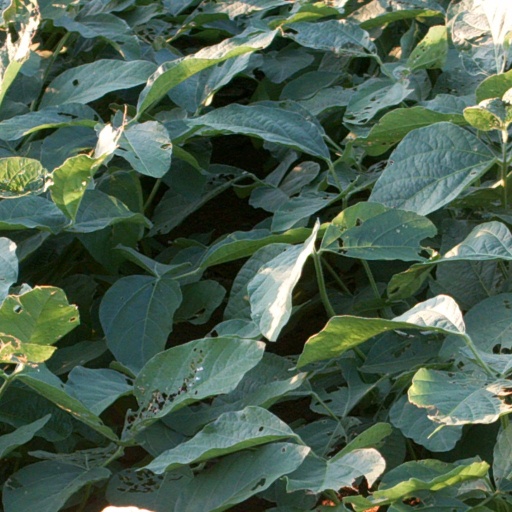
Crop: soybean